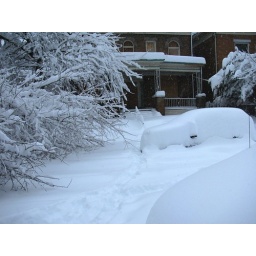
fallen tree near our car